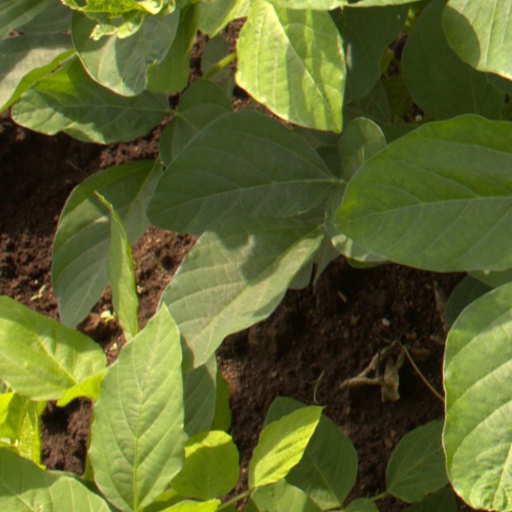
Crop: soybean